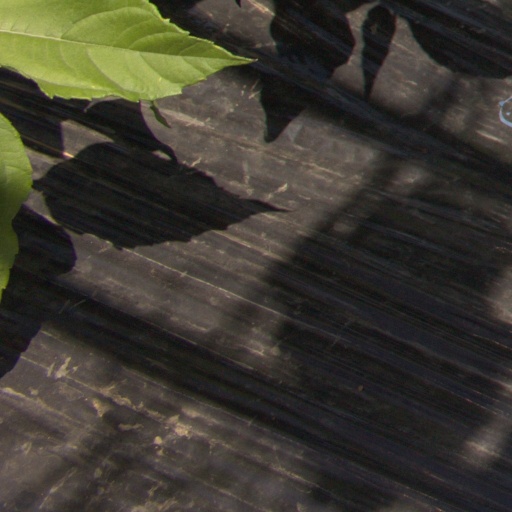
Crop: Jerusalem artichoke